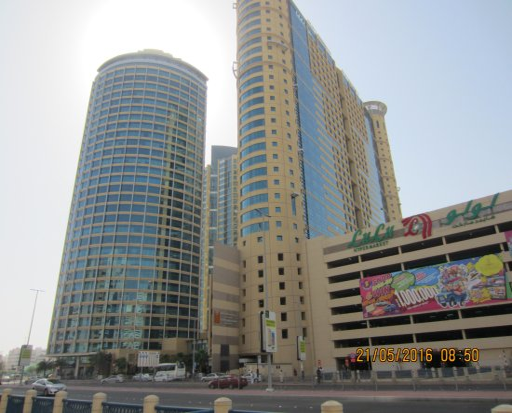
person : another view of the hotel from outside